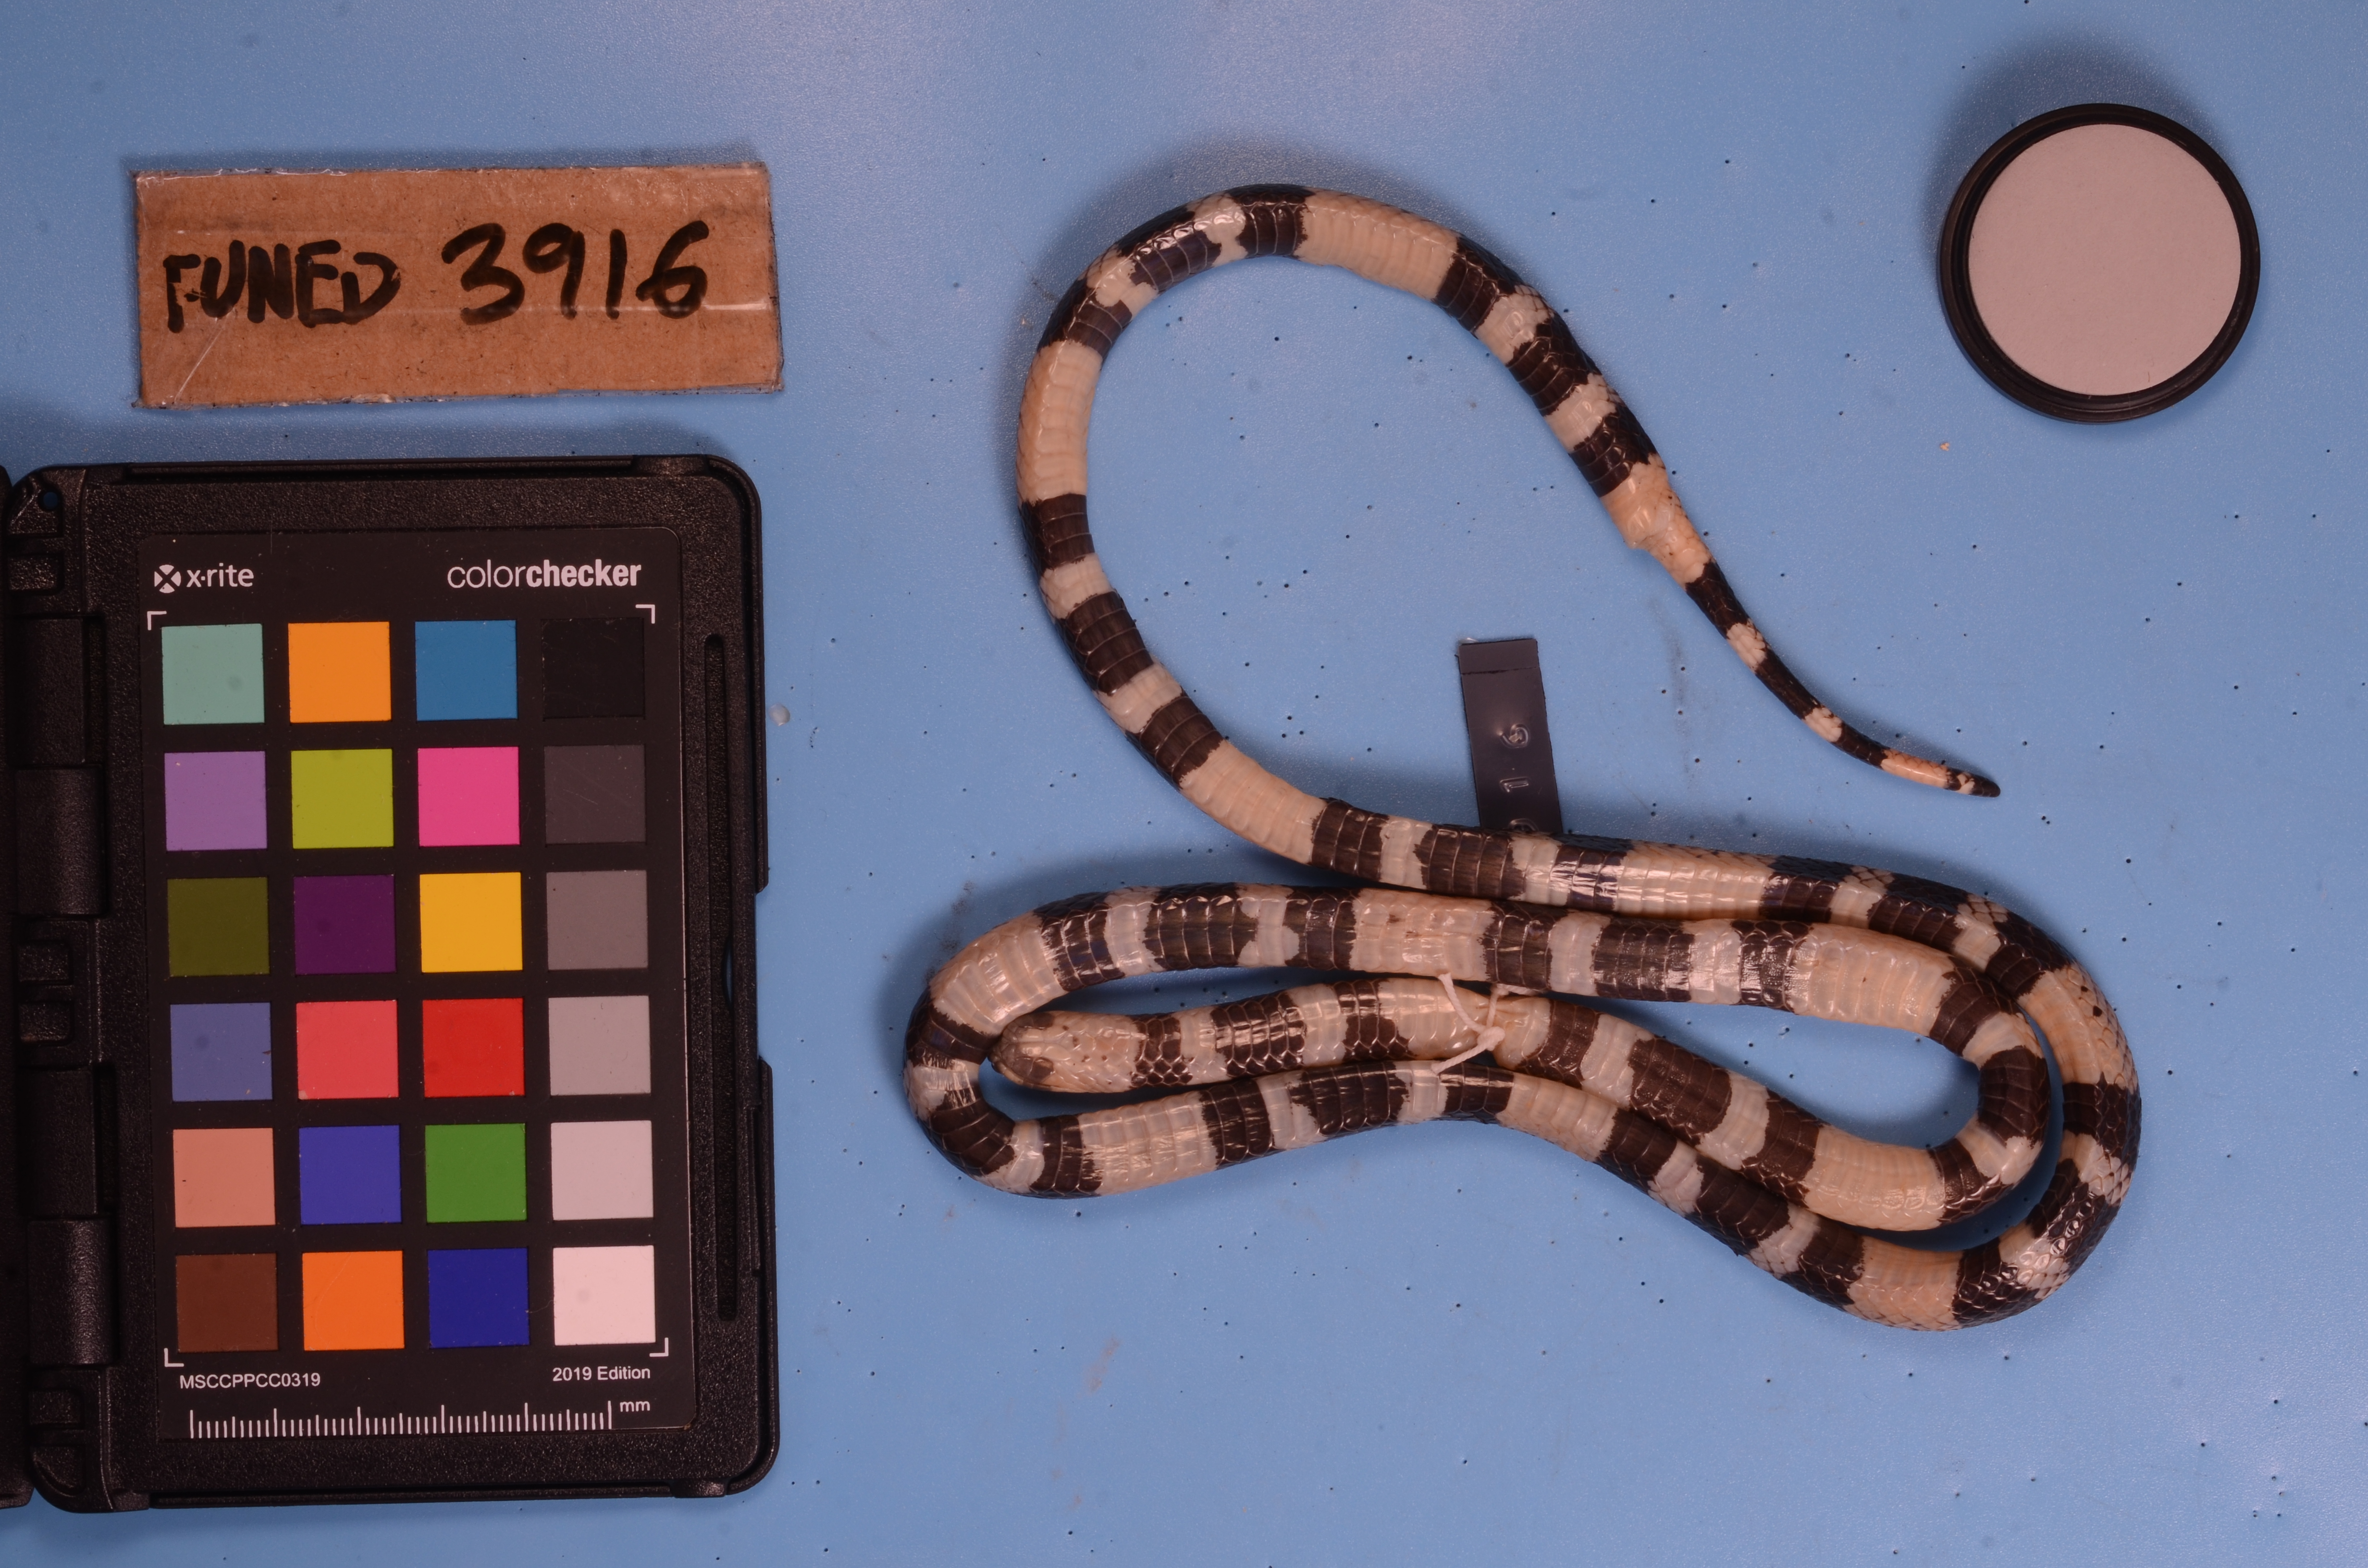
Species: Micrurus lemniscatus
View: ventral
Mimicry status: model